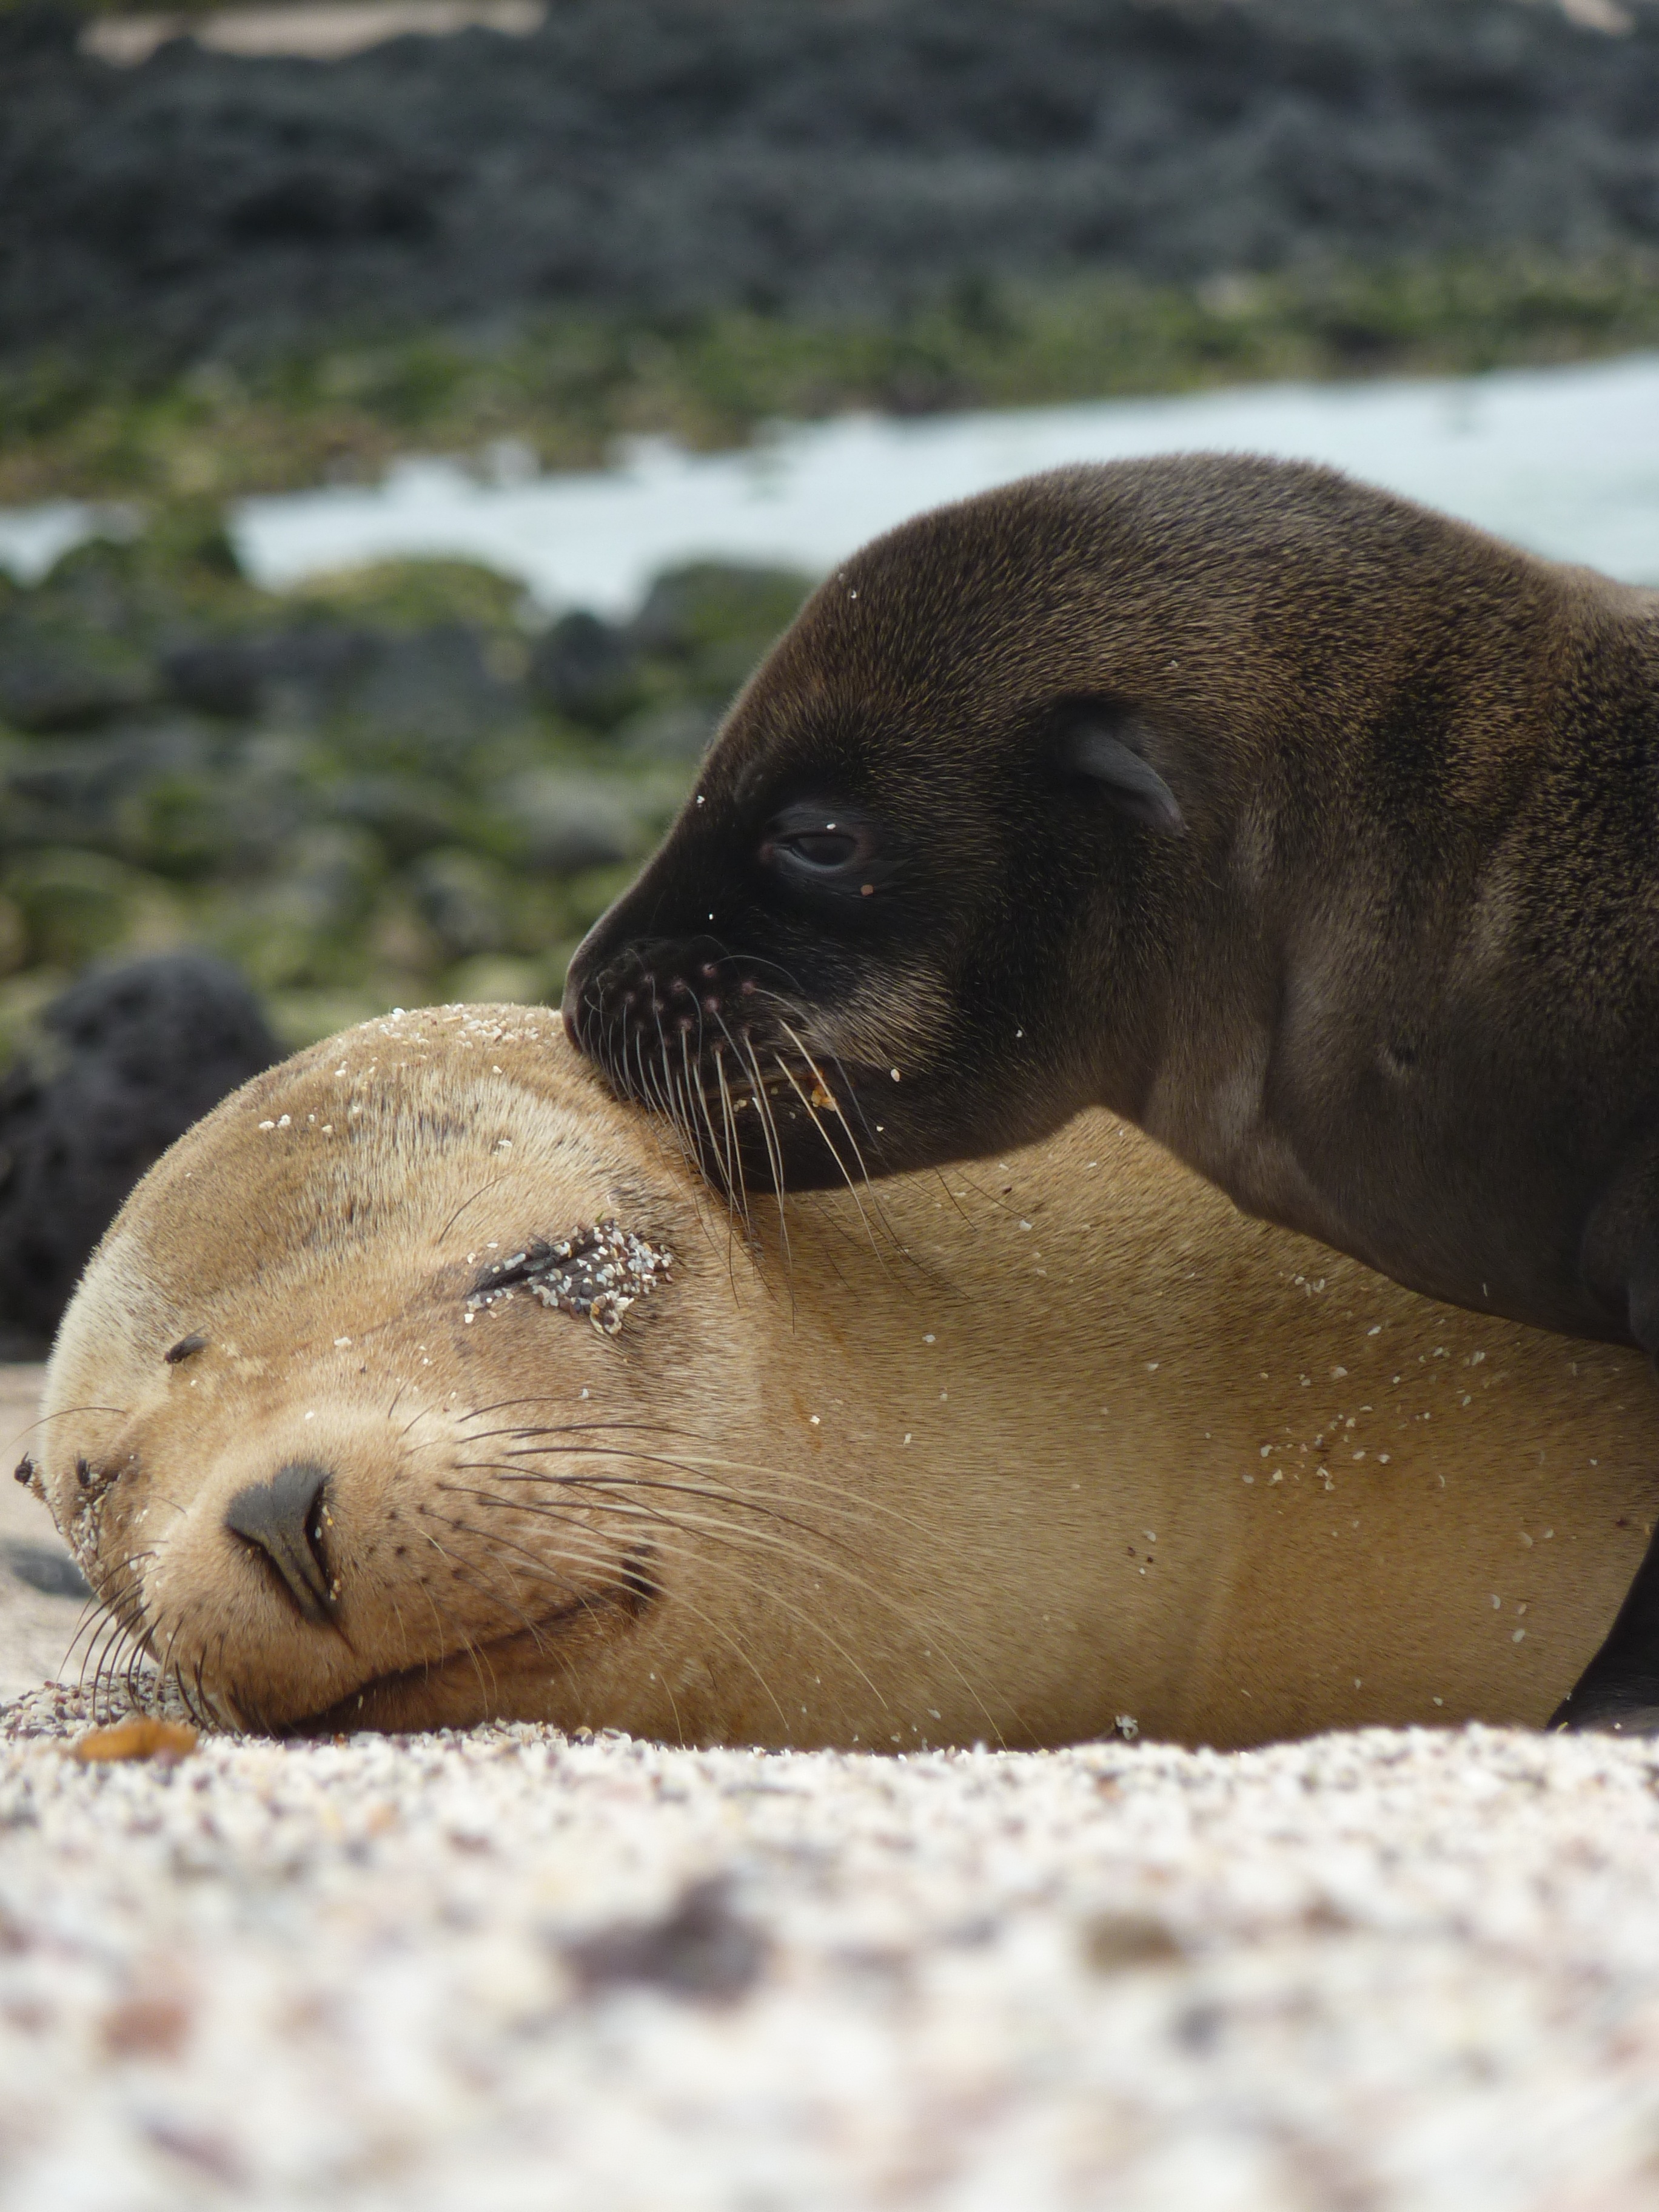
wildlife, love, zoo, young, kiss, mammal, baby, fauna, marine life, close up, affection, mother, seals, mammals, vertebrate, emotion, sea lions, harbor seal, parents love, marine mammal